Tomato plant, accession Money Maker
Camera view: horizontal (90 deg, fisheye); turntable rotation: 240 degrees
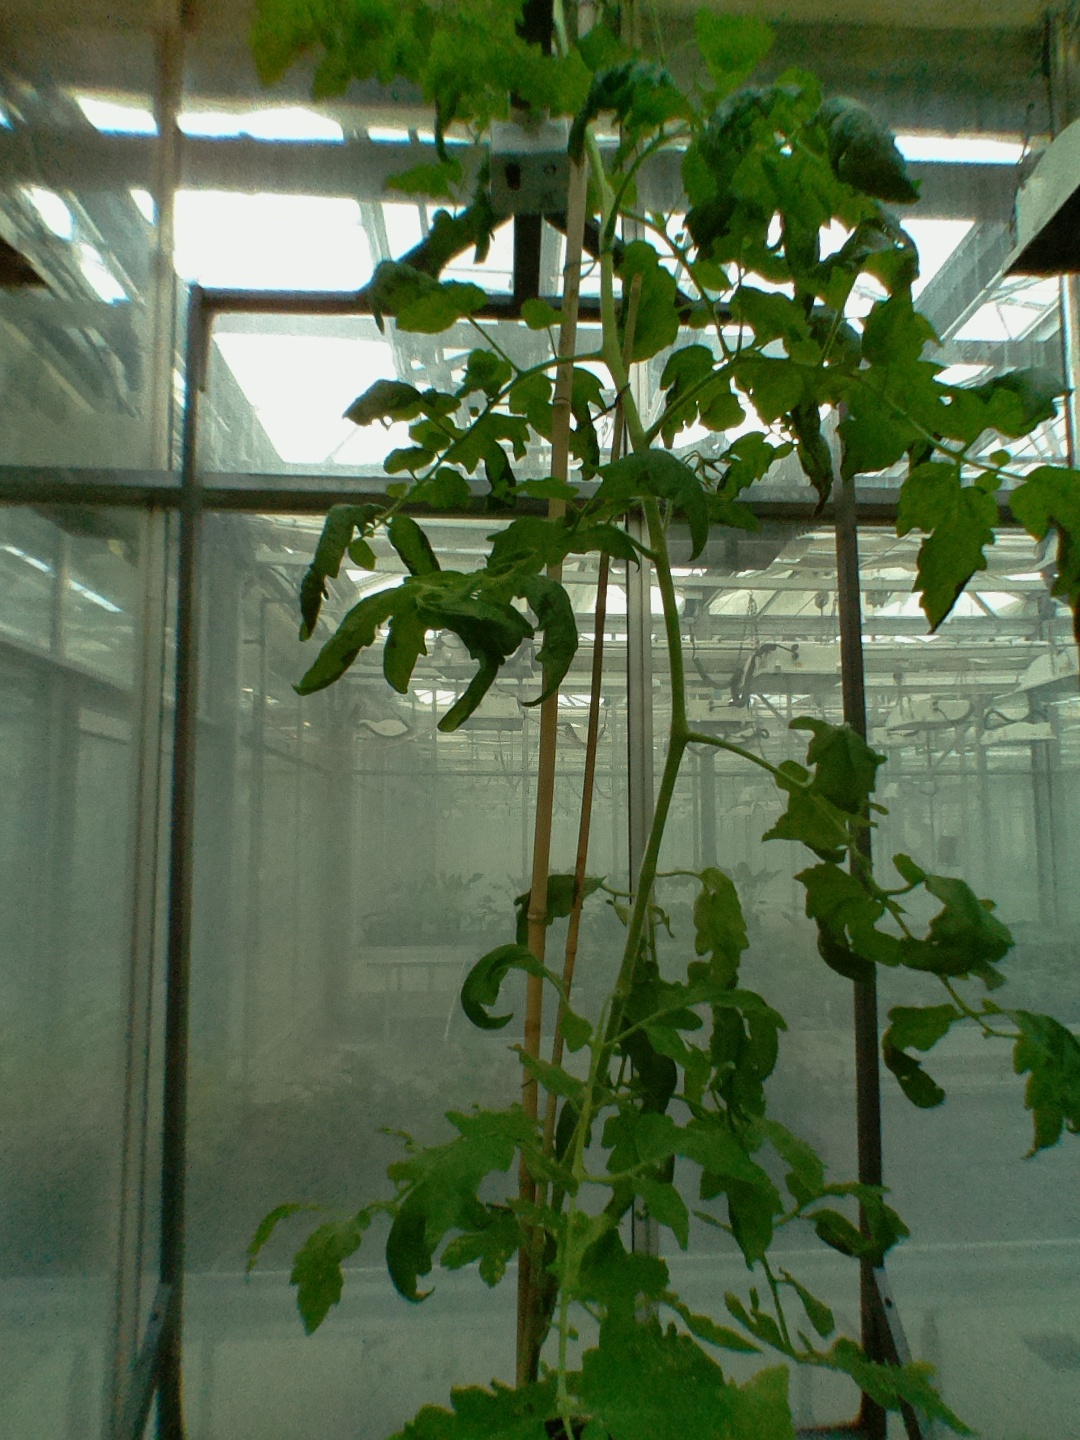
BBCH growth stage 70: Fruits at the main stem or branches visibles